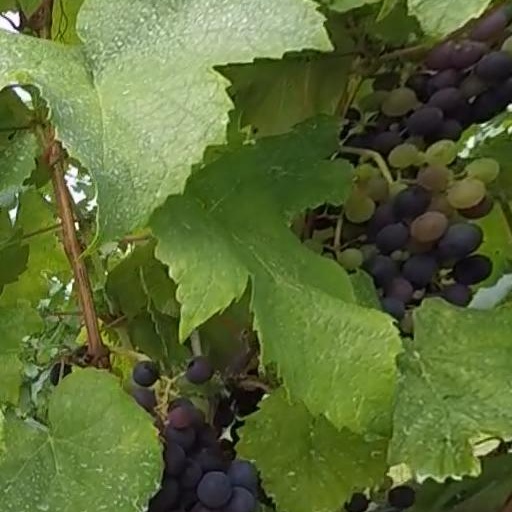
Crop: grape